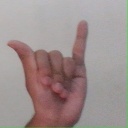
अक्षर: य